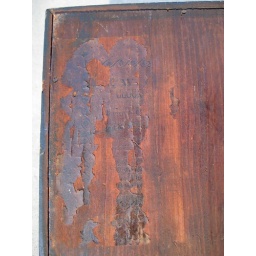
Iron-front shelf clock by unknown maker (IMG_6179)